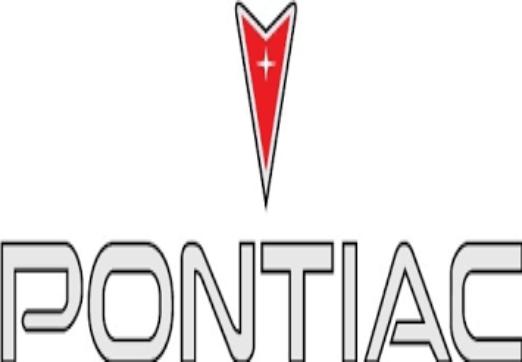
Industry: Transportation